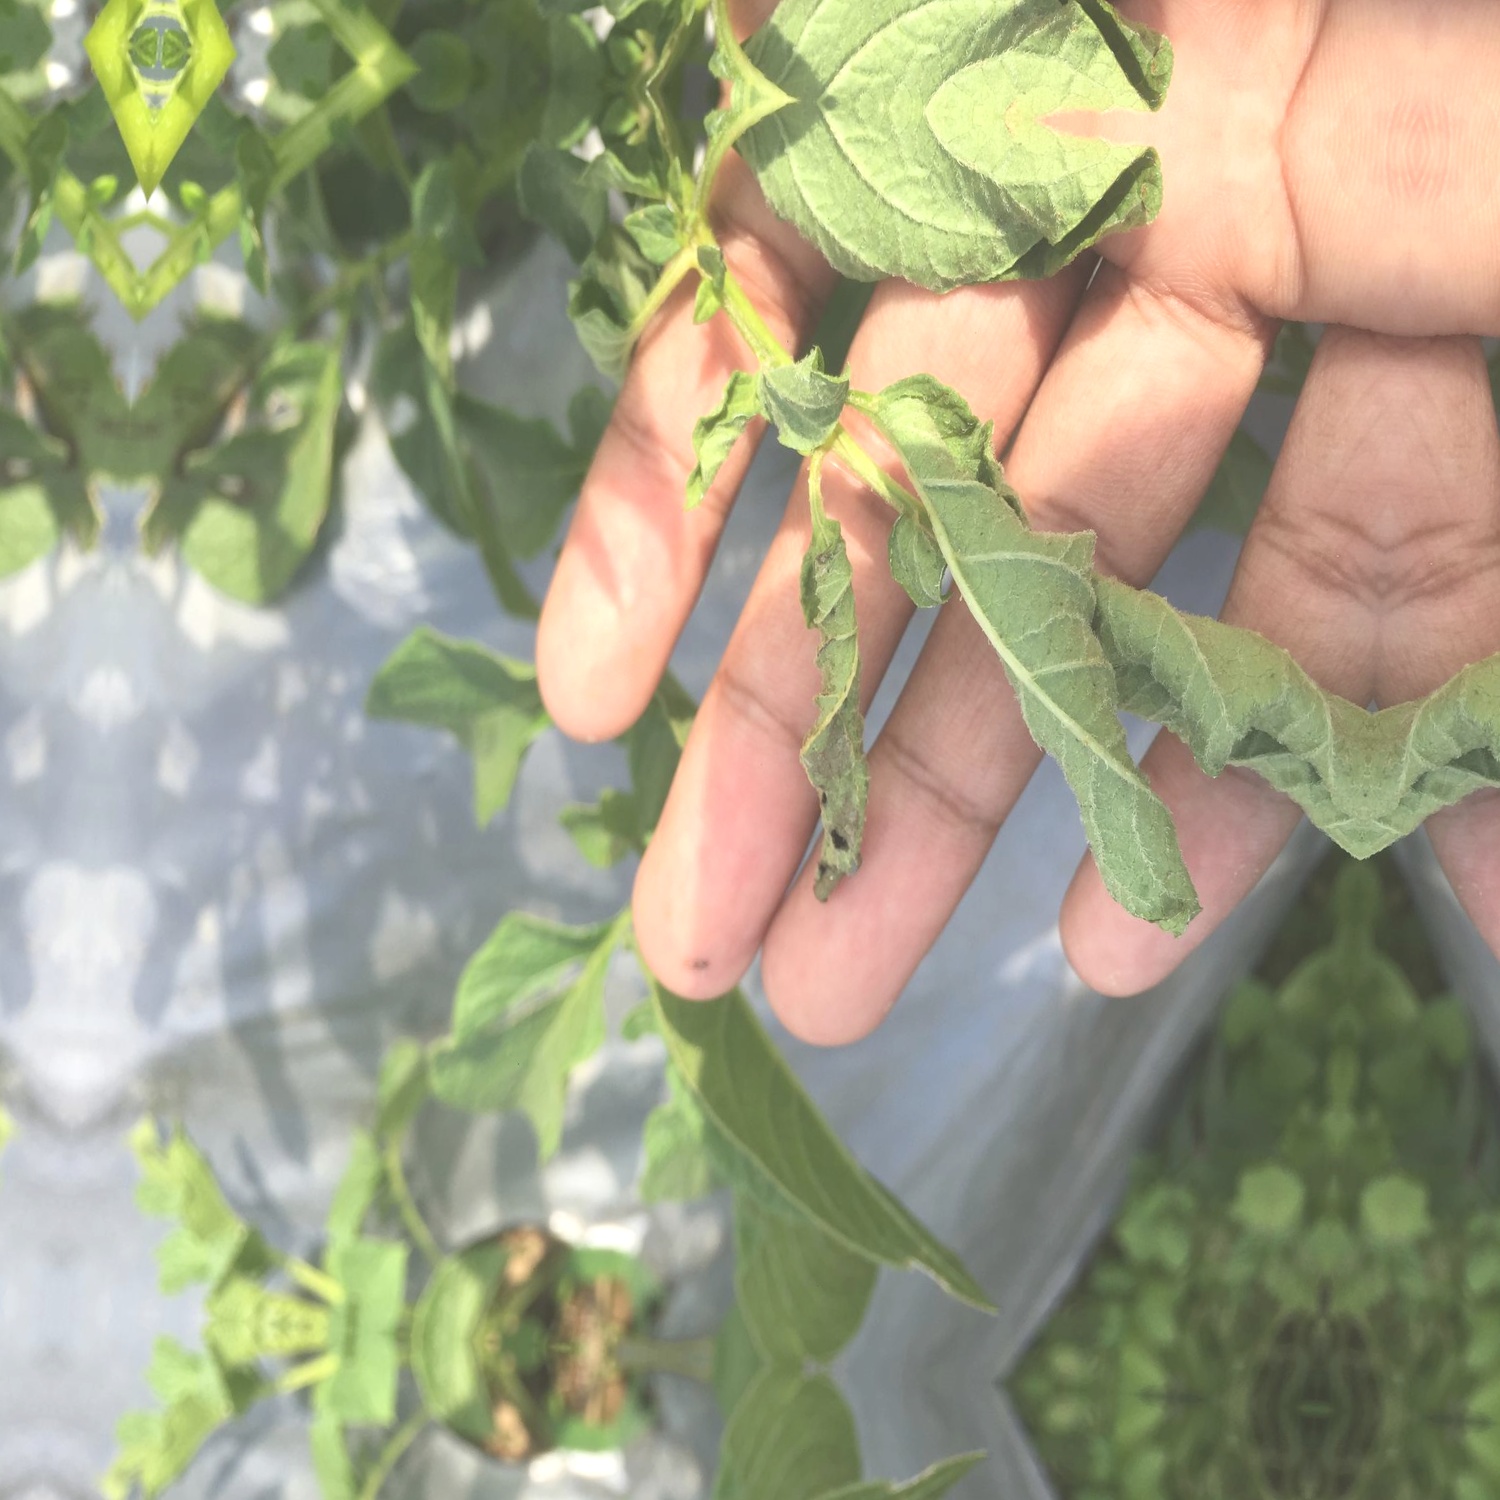
Etiqueta: Pudricion_Parda